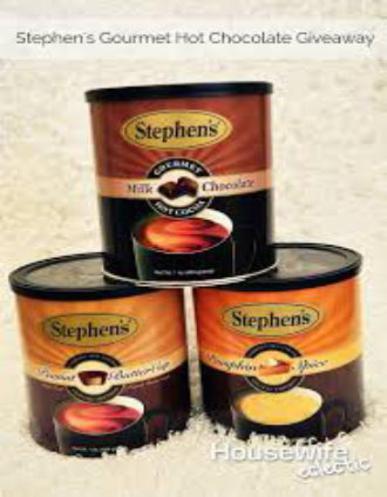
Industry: Food